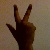
The image shows a hand gesture representing the number 3 in Indian Sign Language.